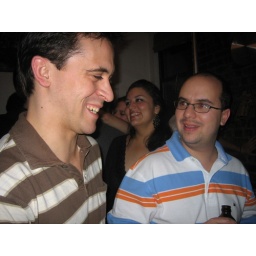
another guy in a striped shirt